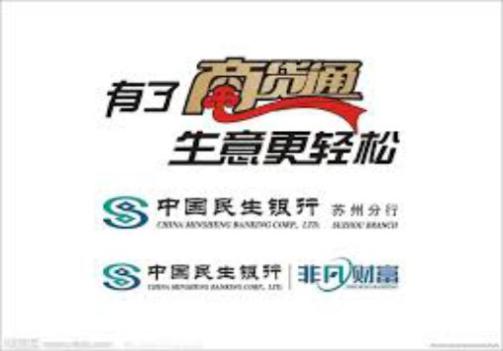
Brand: minsheng
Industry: Others